Chen Clan Ancestral Hall

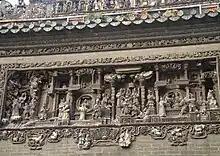
Brick Carving "Liu Qing taming 'the Wolf'"

Brick carvings in the Chen Clan Ancestral Hall lie on the inner walls of each great halls. The one on the east wall features the old story "Liu Qing taming 'the Wolf'", with more than 40 figures in the picture, describing the lively scene of the man Liu Qing taming the wild horse from the west named "the wolf" in the time of Northern Song. Each figure has a distinguished facial expression and pose.